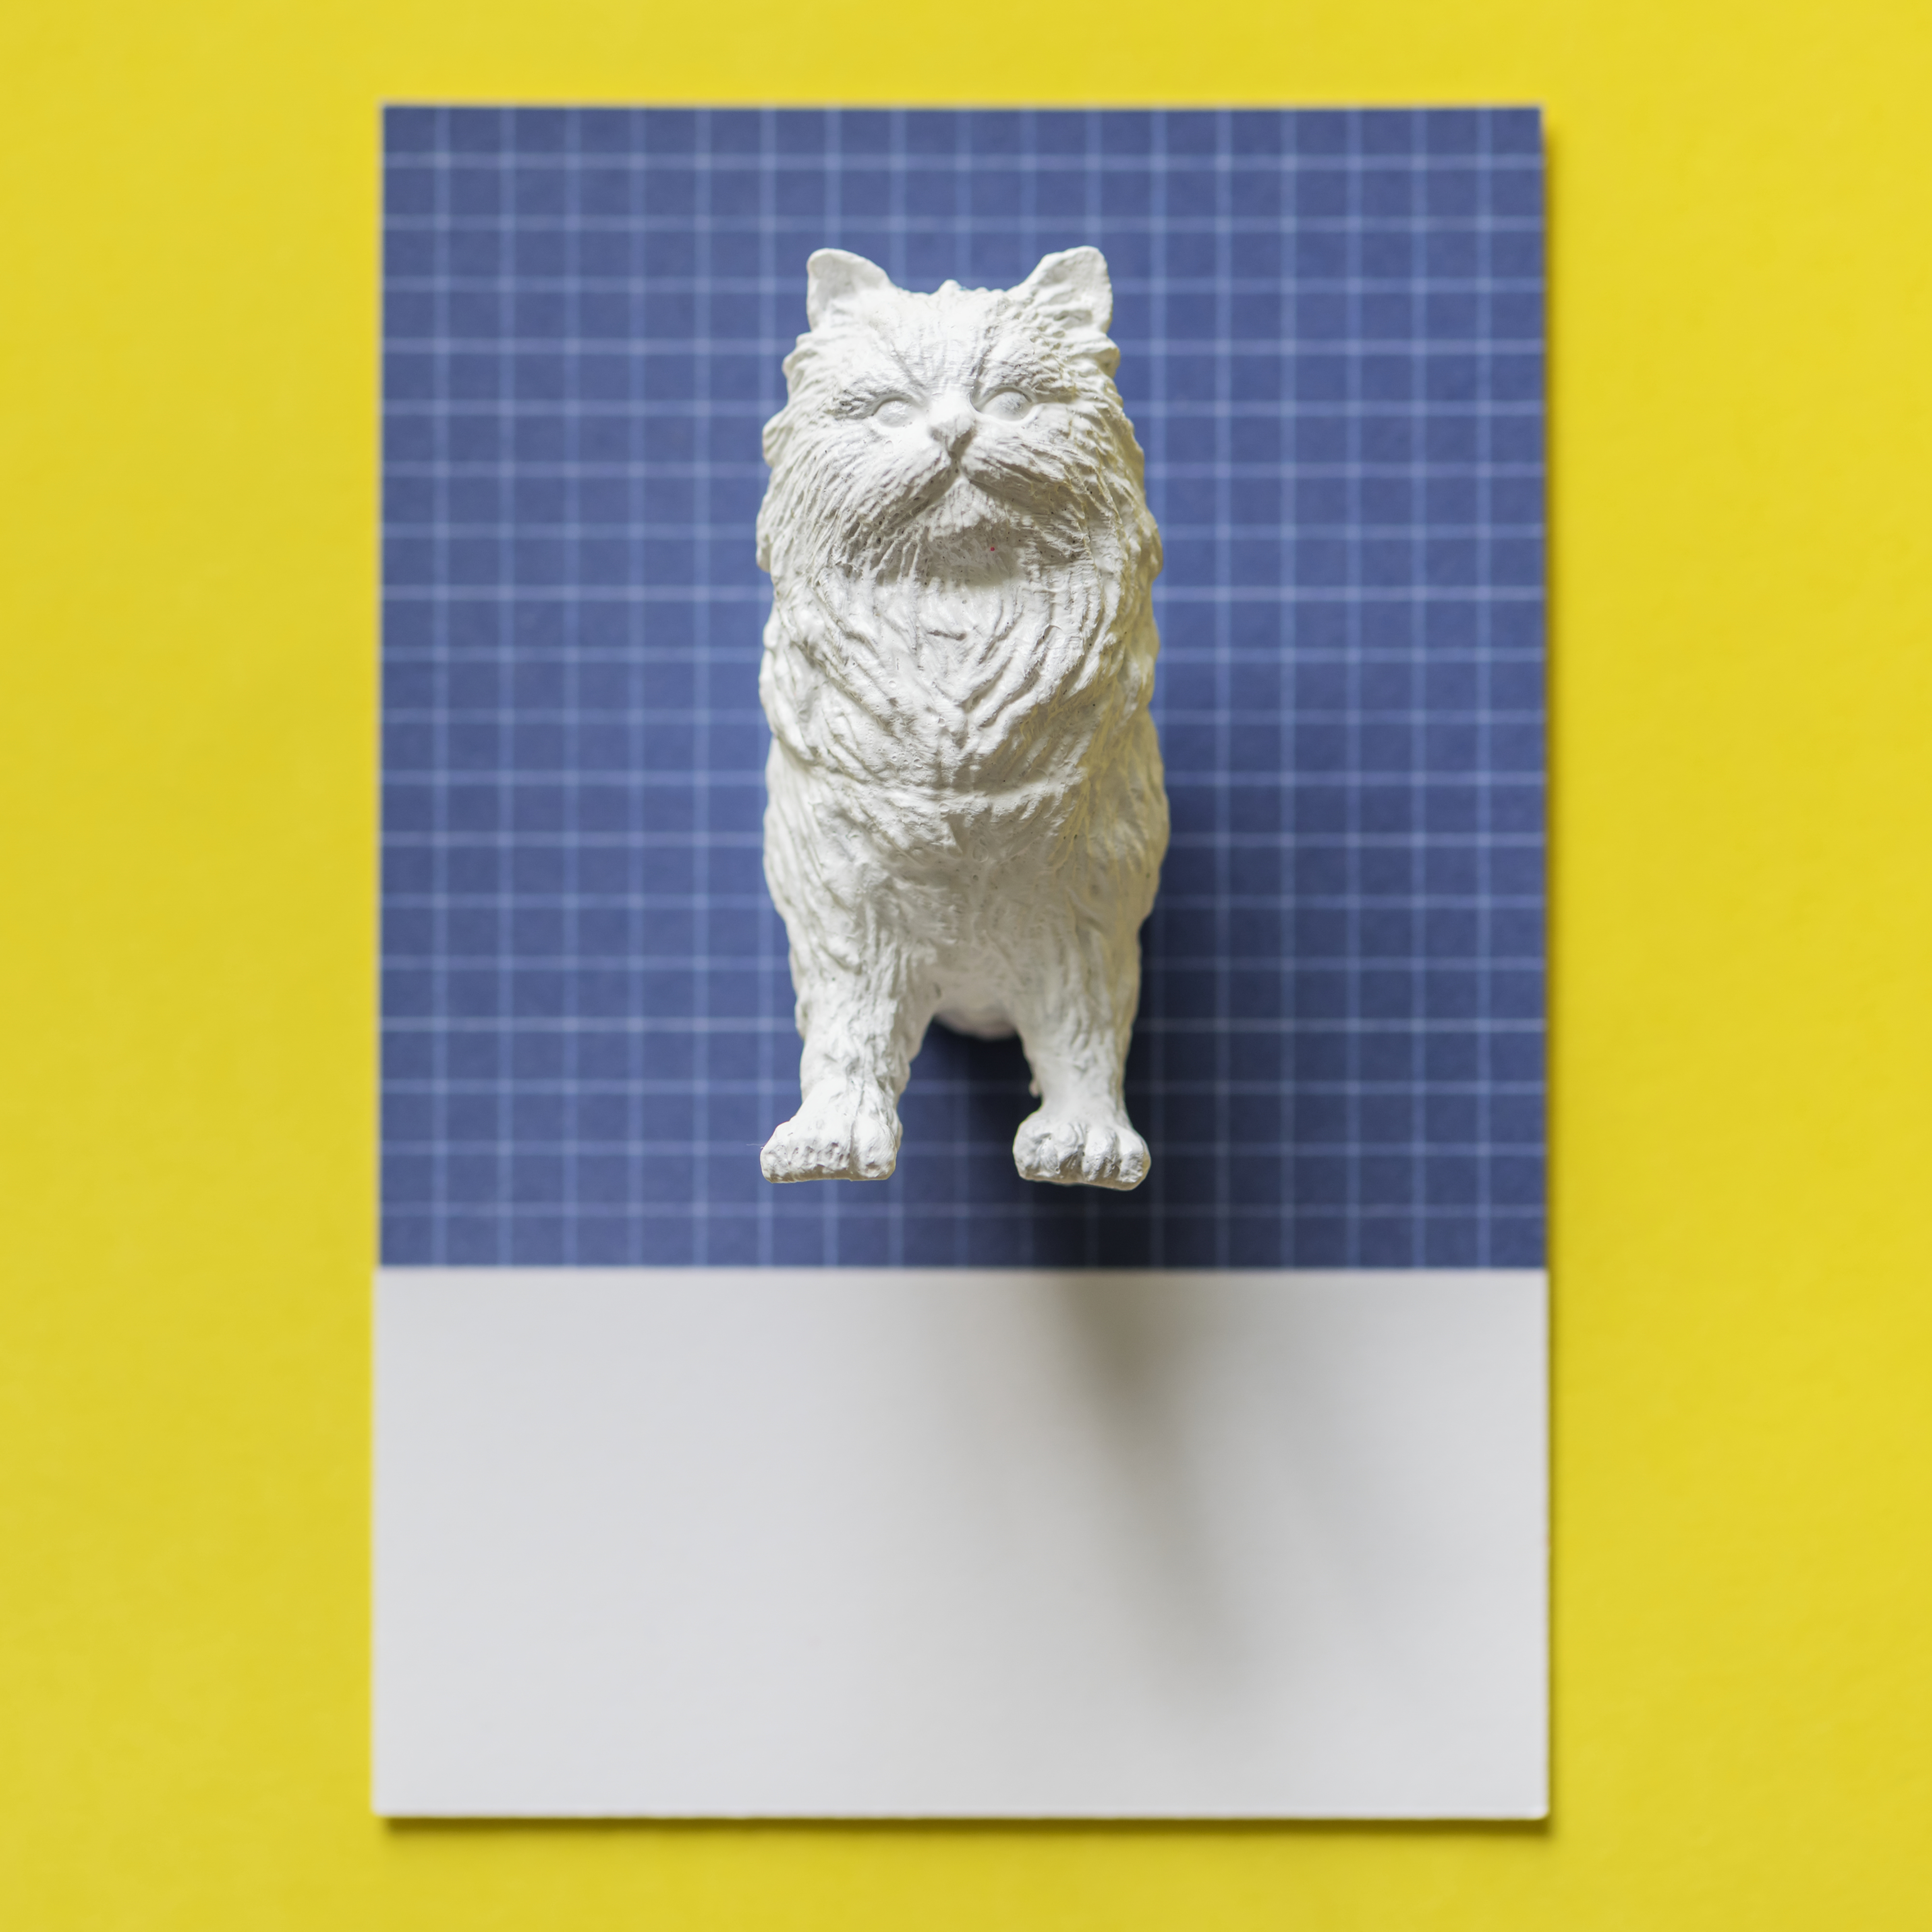
abstract, animal, background, blue, card, cat, colorful, concept, creative, cut, decoration, feline, figure, fun, grid background, half, joy, little, mini, miniature, model, paper, pastel, pattern, pet, play, shape, small, symbol, textured, tiny, toy, white, yellow, felidae, small to medium sized cats, carnivore, british shorthair, paper product, fawn, canidae